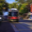
Label: streetcar